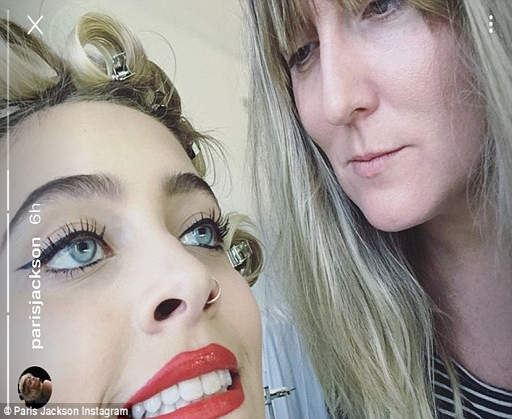
final touches : for the shoot appeared to have black eyeliner around her eyes and a red pout